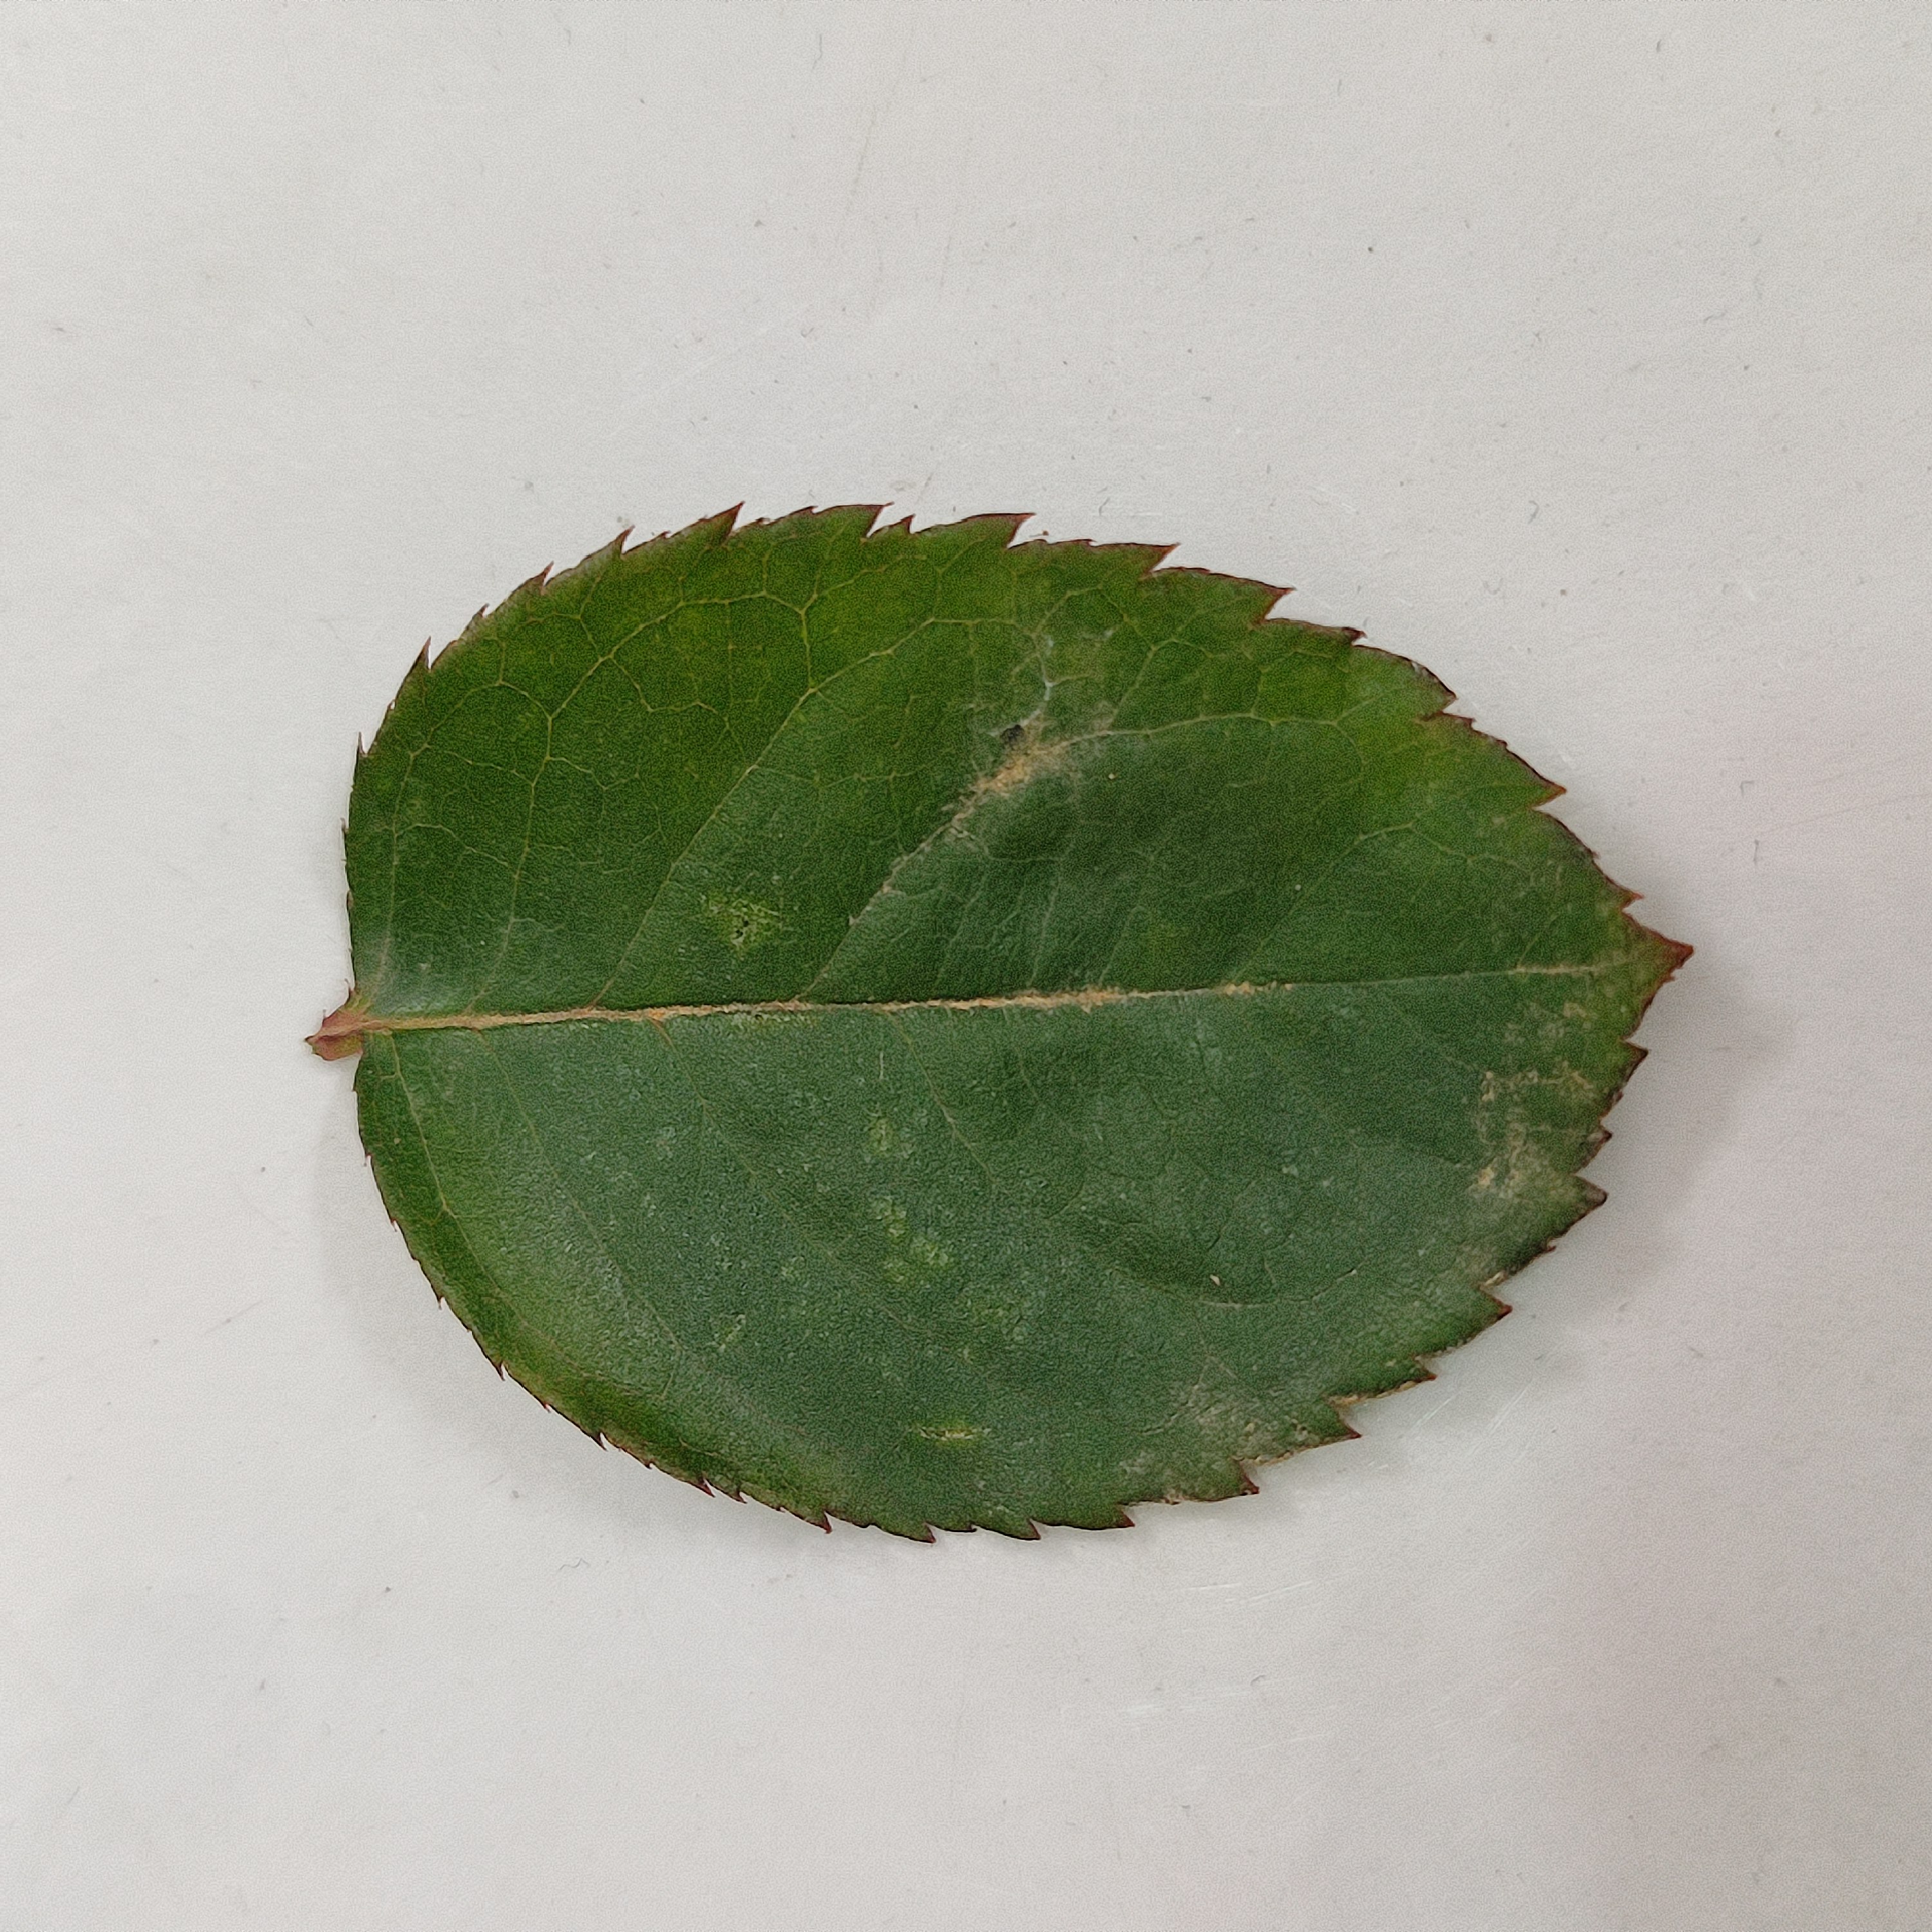
Label: Healthy Leaf